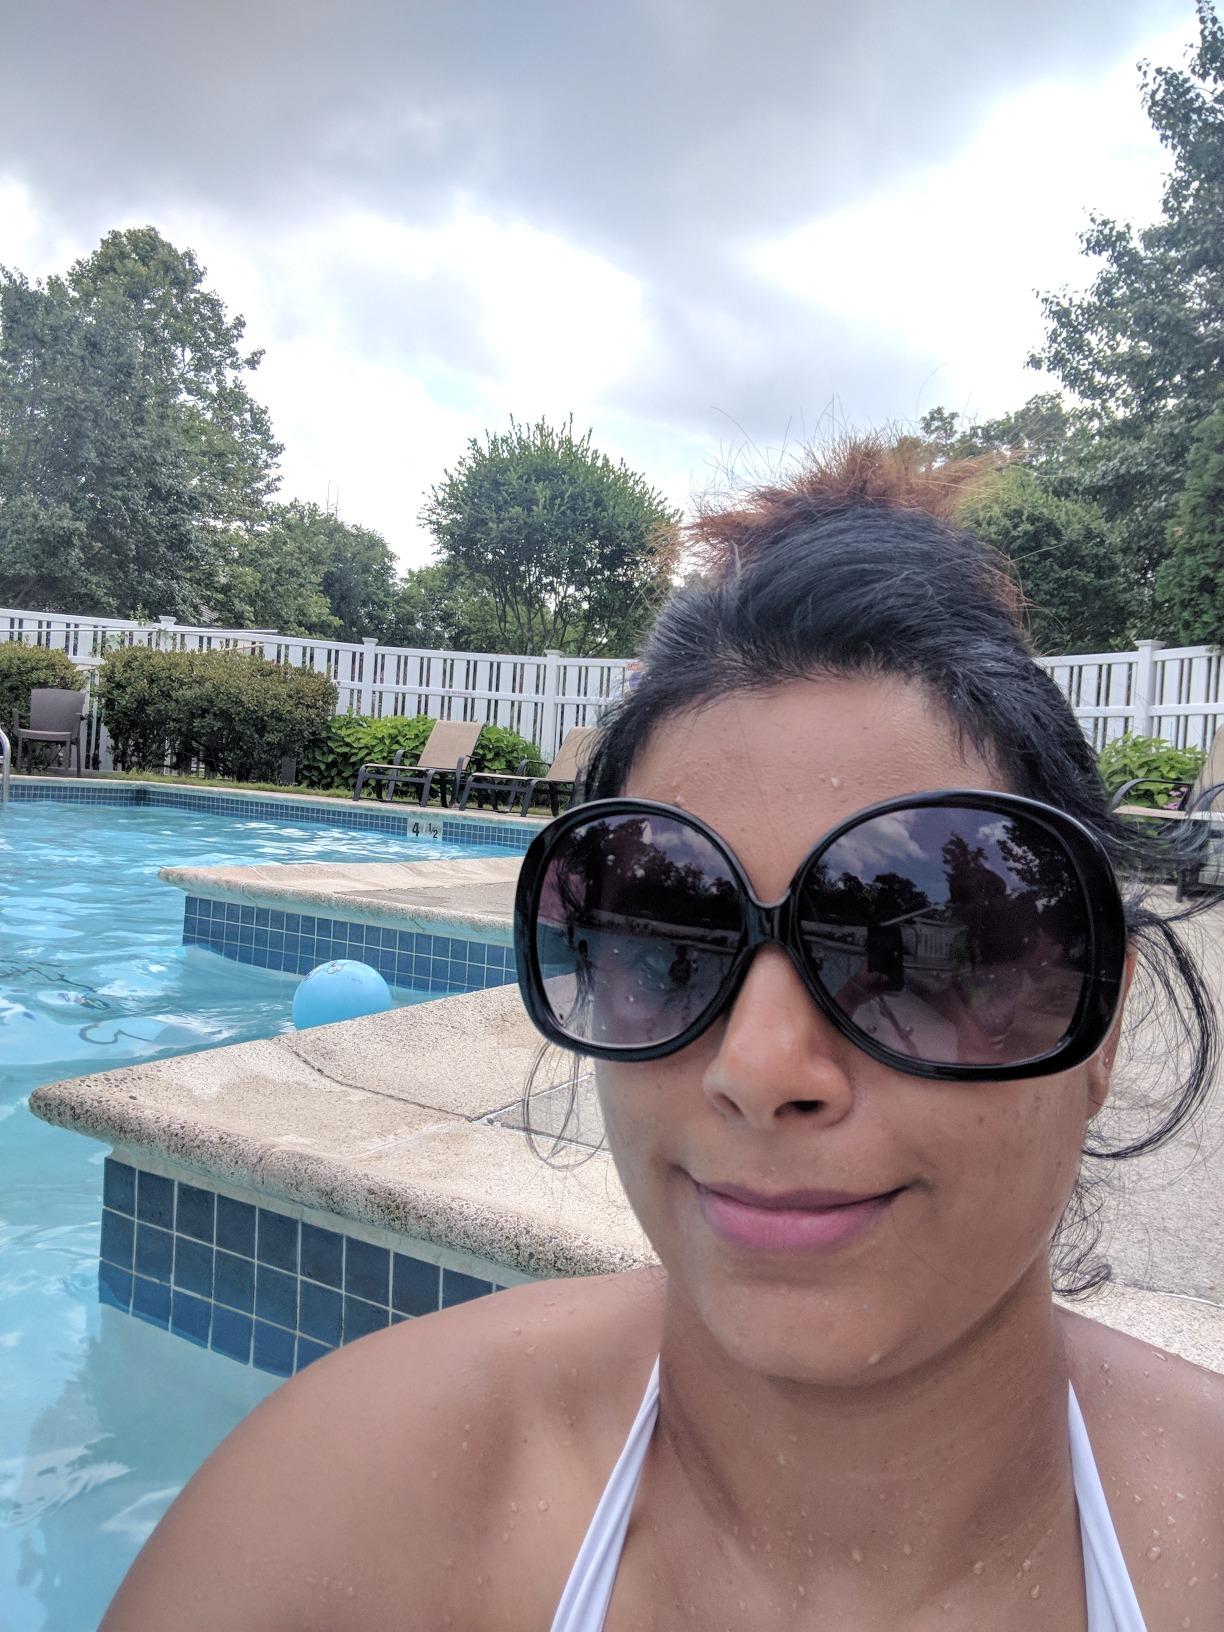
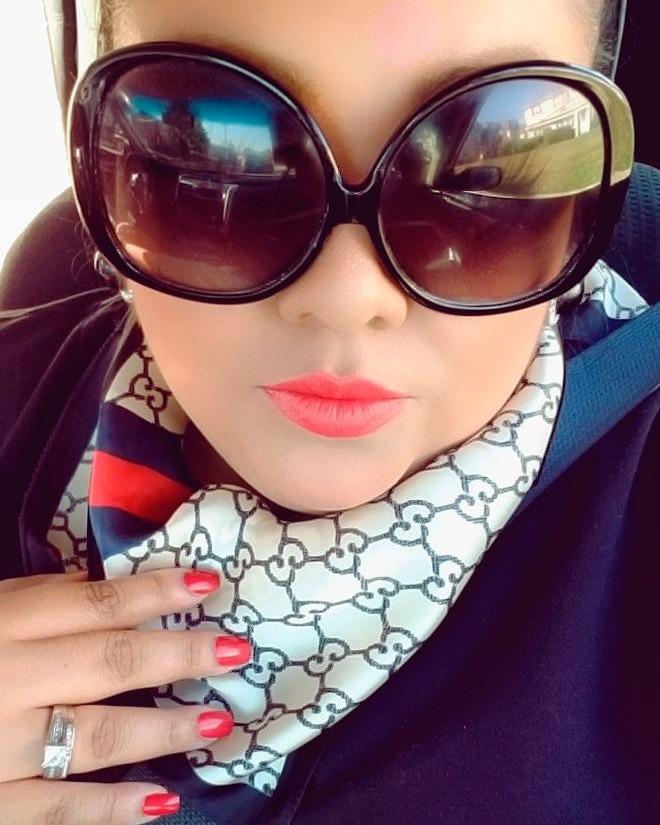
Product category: accessories_sunglasses
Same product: yes